Urashima Tarō

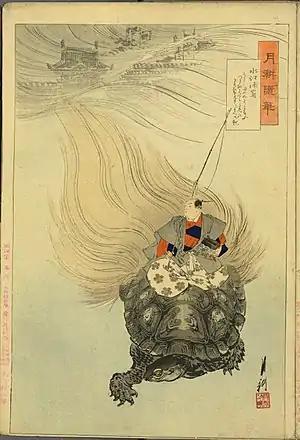
Mizuenoe no Urashima riding a turtle with flowing tail ("mino game"). Depiction of him riding a turtle appeared quite late, in the early 18th century.

In this version, the protagonist is referred to as "Urashimako of Mizunoe" (or "Urashimako of in Yosa-gun".